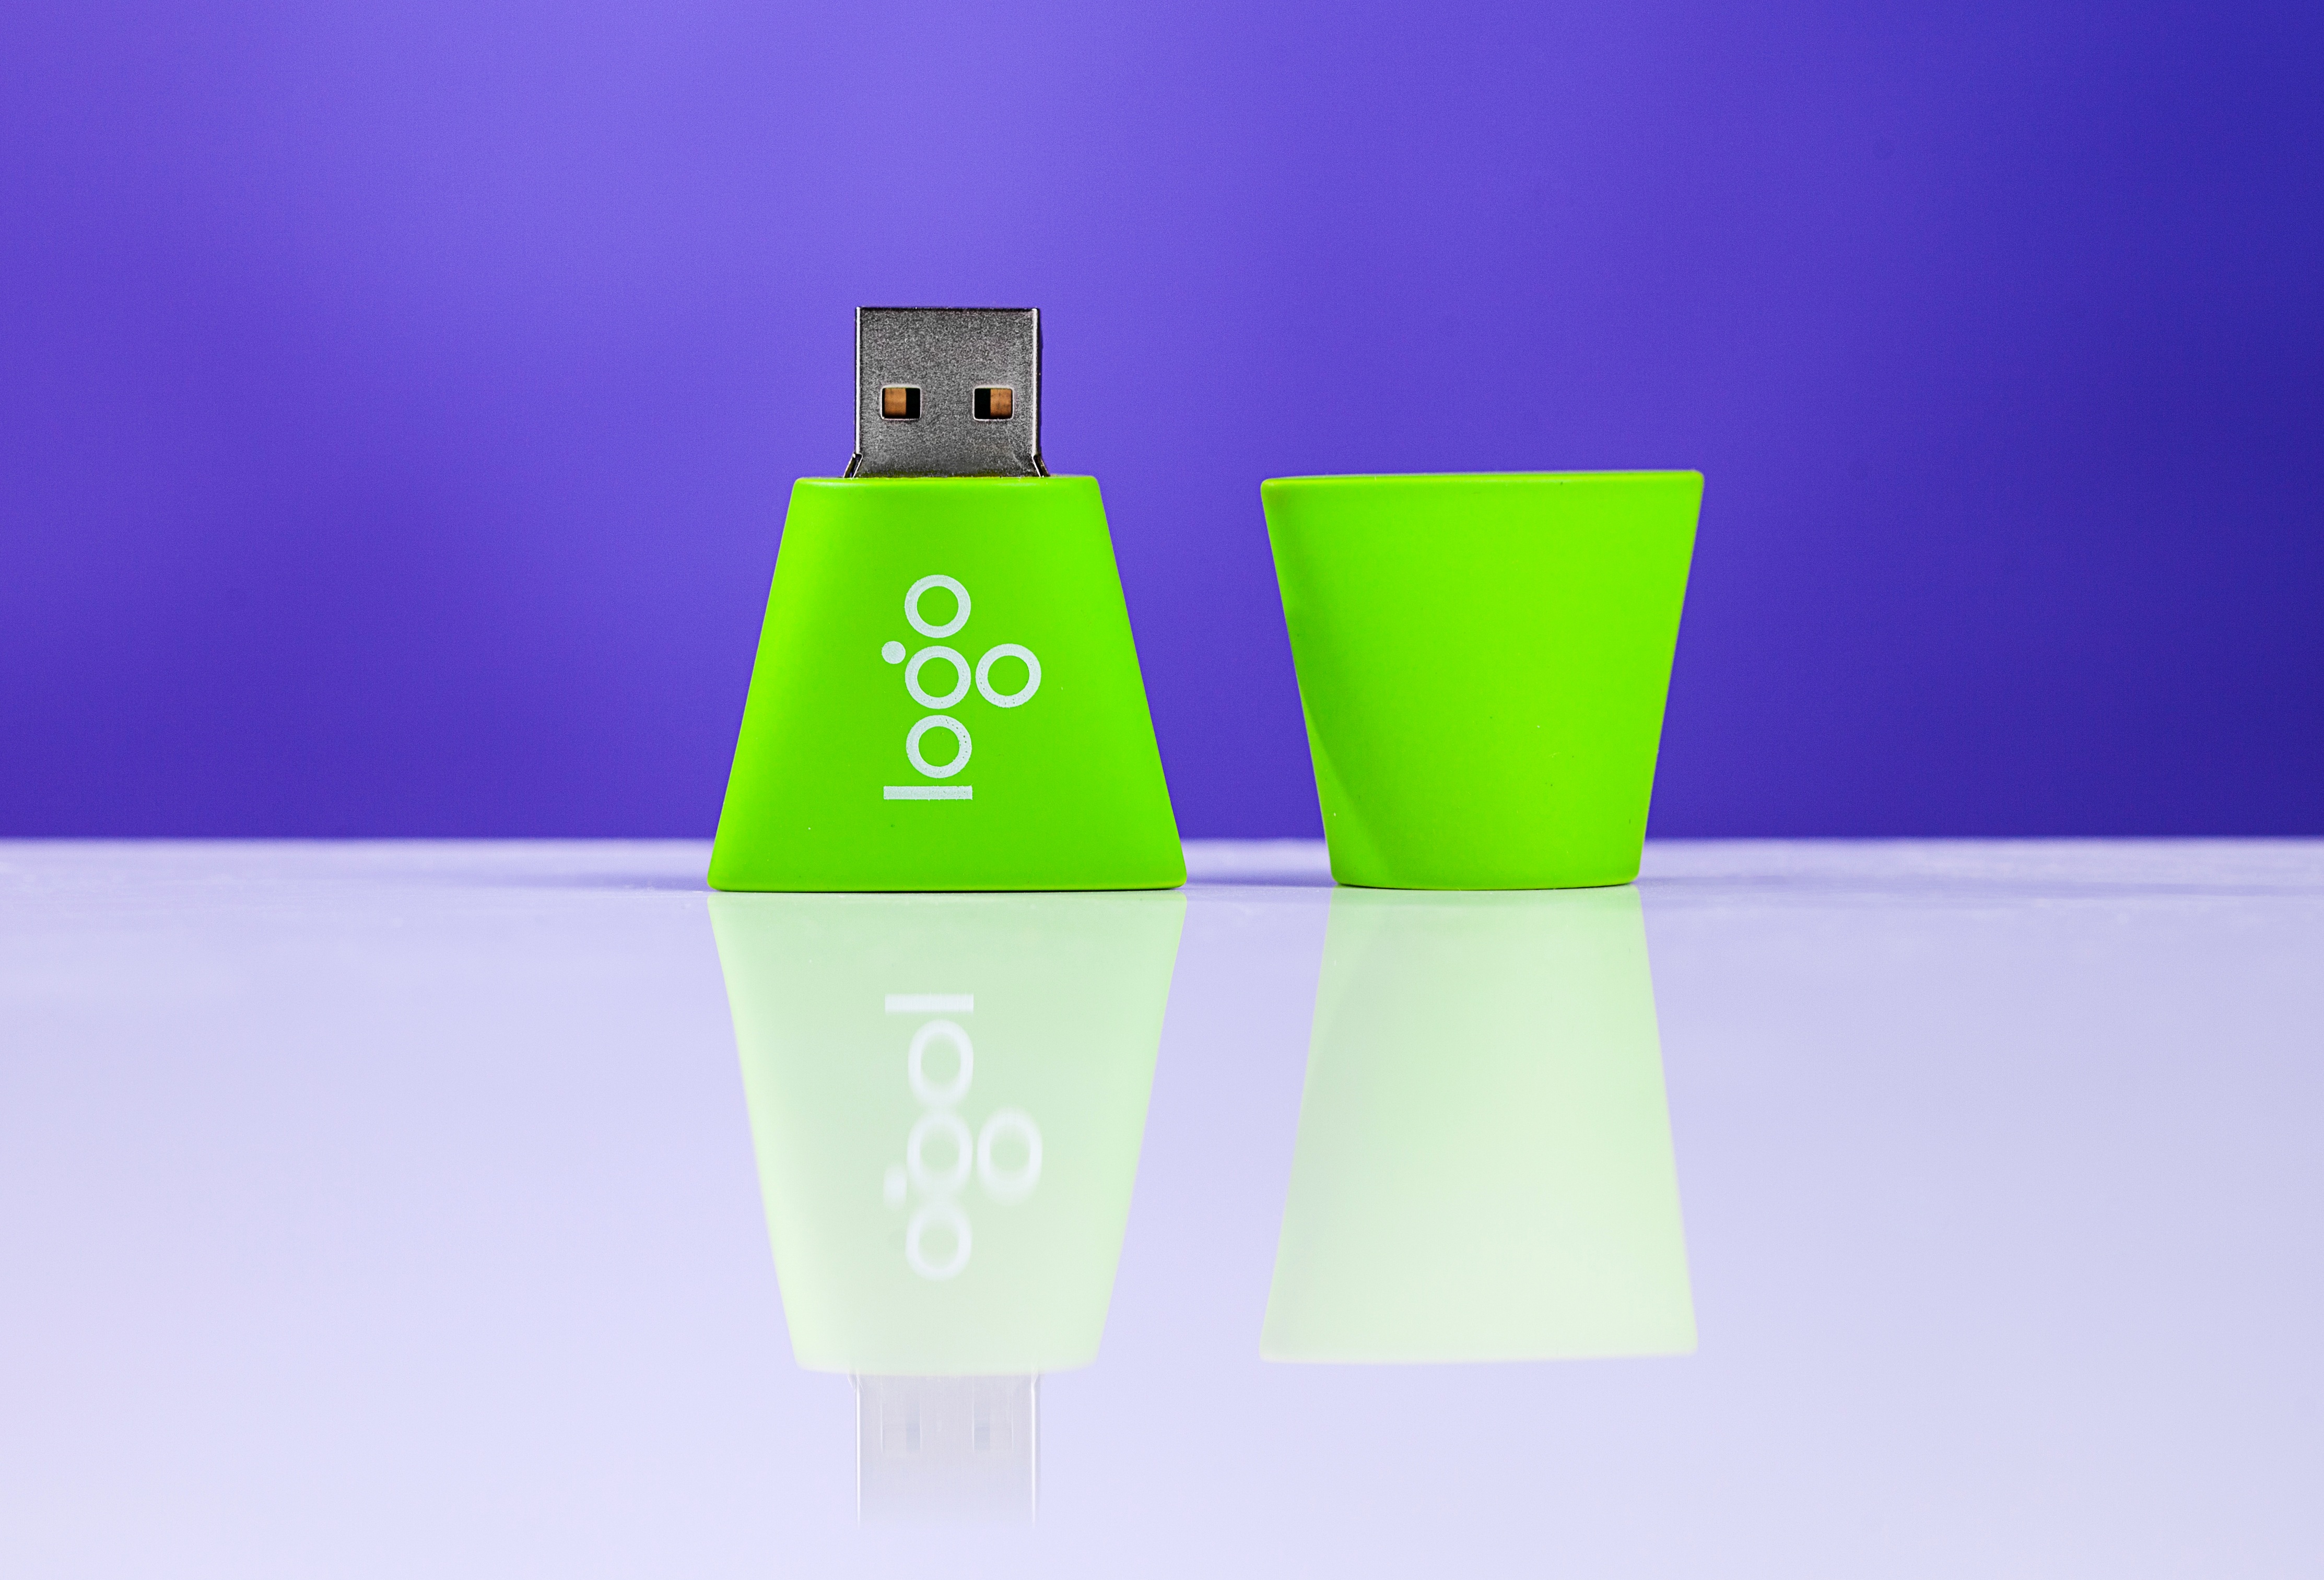
technology, green, bottle, lighting, energy, brand, product, candy, flash drive, promotional products, promotional items, promo gifts, promo items, promotional gifts, aiia promo gifts